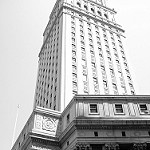
Scene: Outdoor